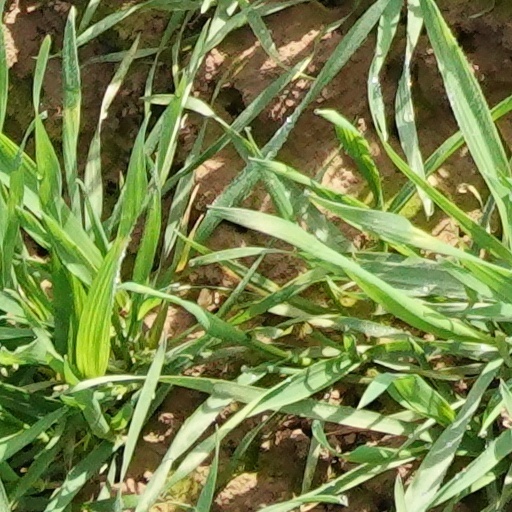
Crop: wheat